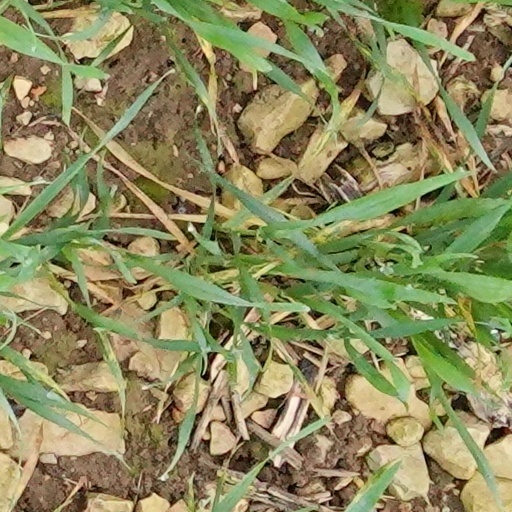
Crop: wheat